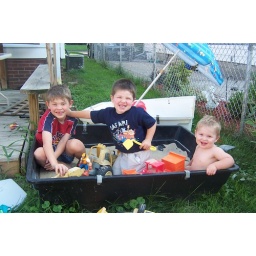
Play day in our home made sand box! Is a car top carrier.